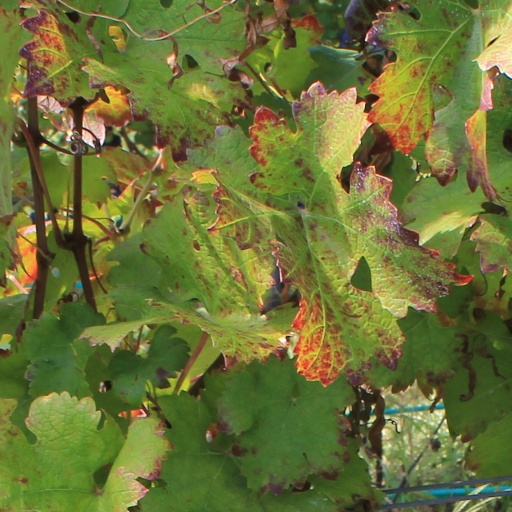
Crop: grape